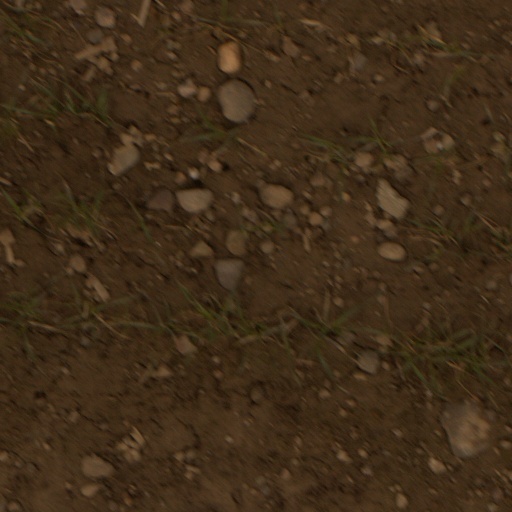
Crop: wheat